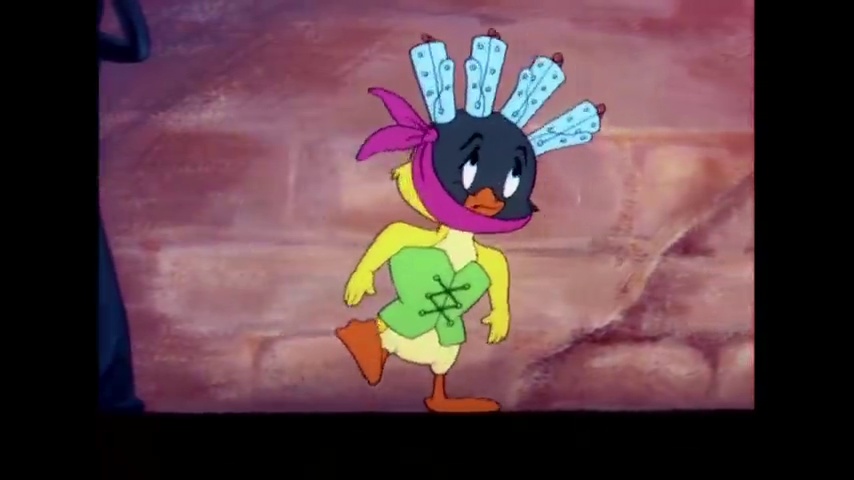
Portrait style: Cartoon Portrait